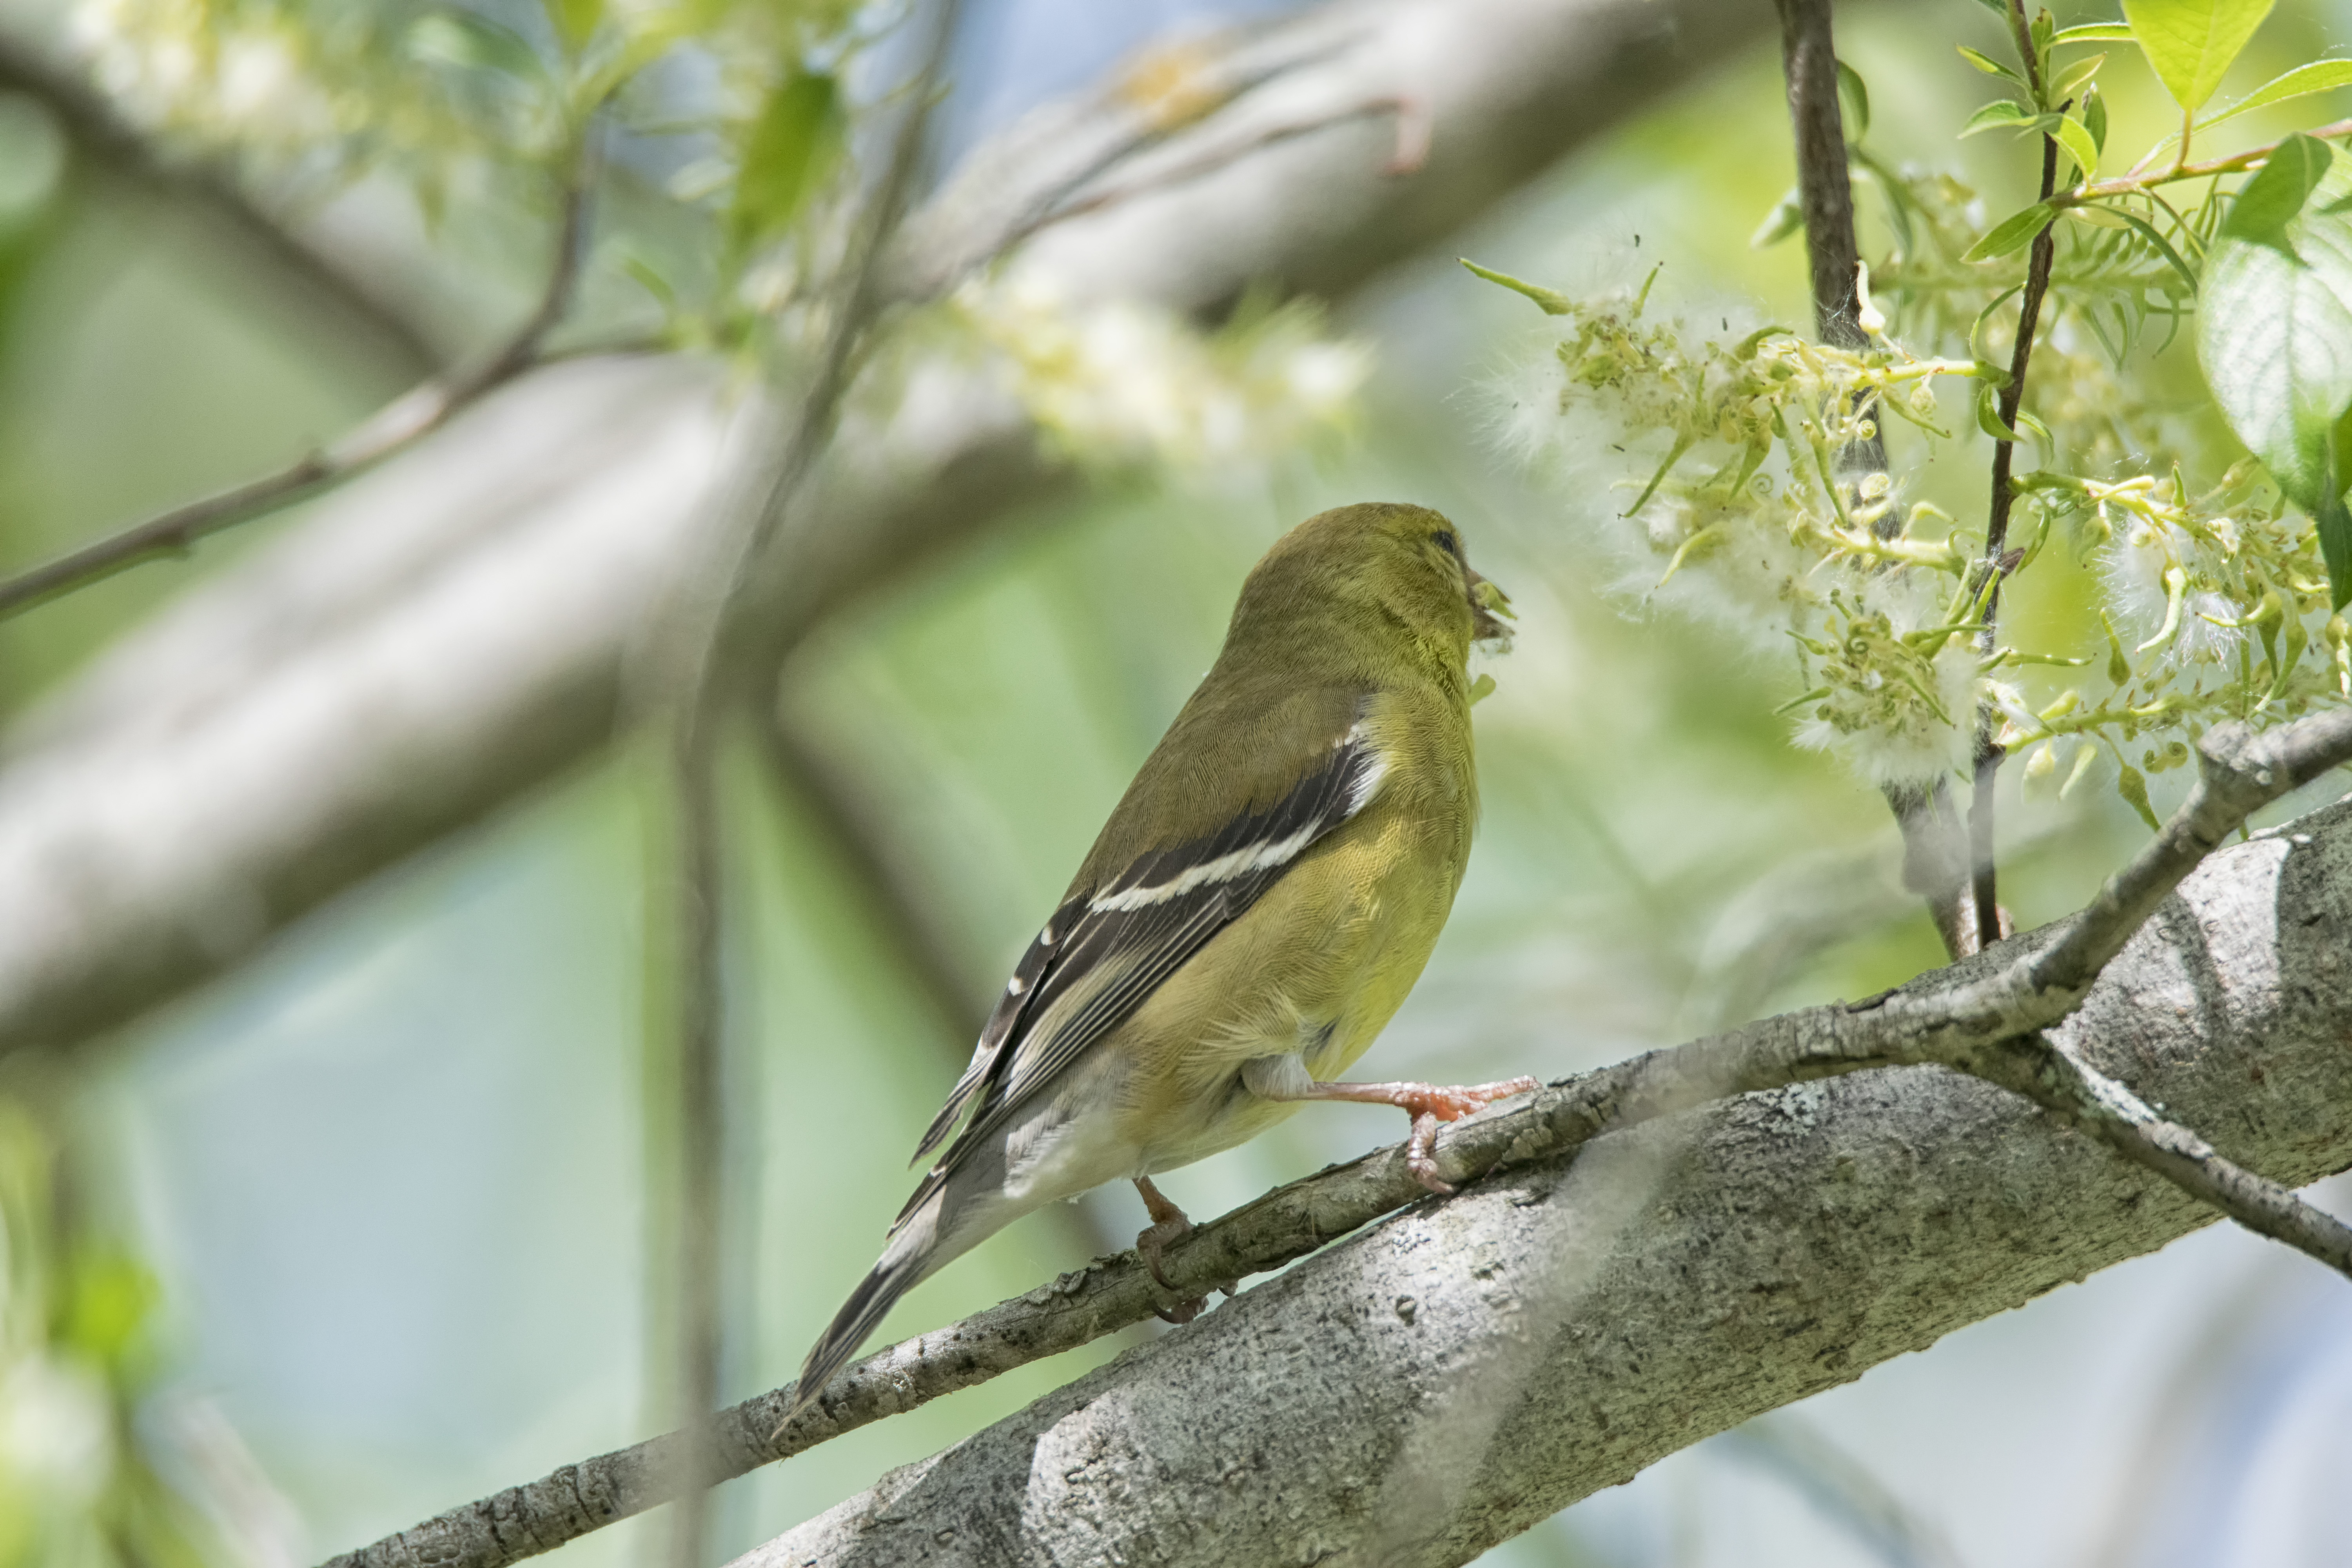
nature, branch, bird, wildlife, beak, fauna, american, canada, vertebrate, jaune, sparrow, quebec, finch, goldfinch, sherbrooke, oiseau, chardonneret, perching bird